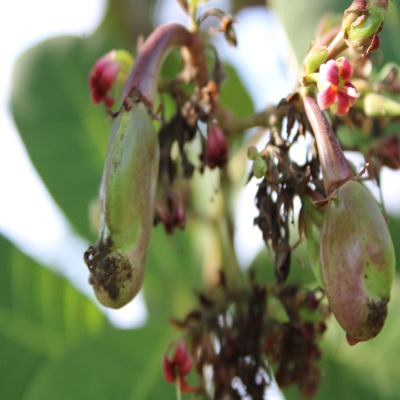
Crop: Cashew
Condition: healthy